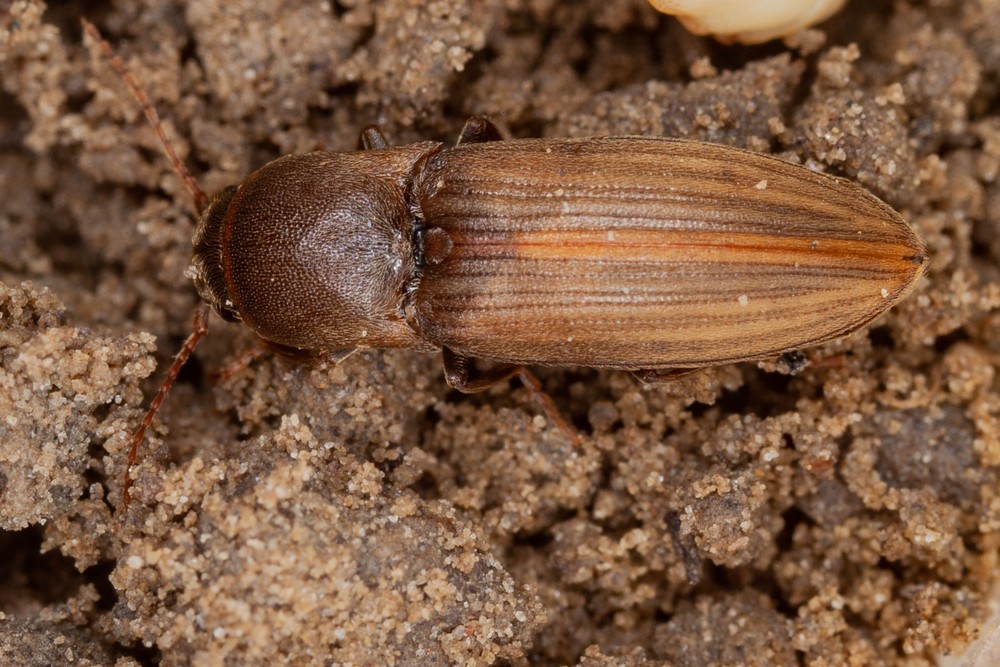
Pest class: clickbeetles_wireworms